Question: Please indicate a possible affordance area of the frisbee that can be used for holding
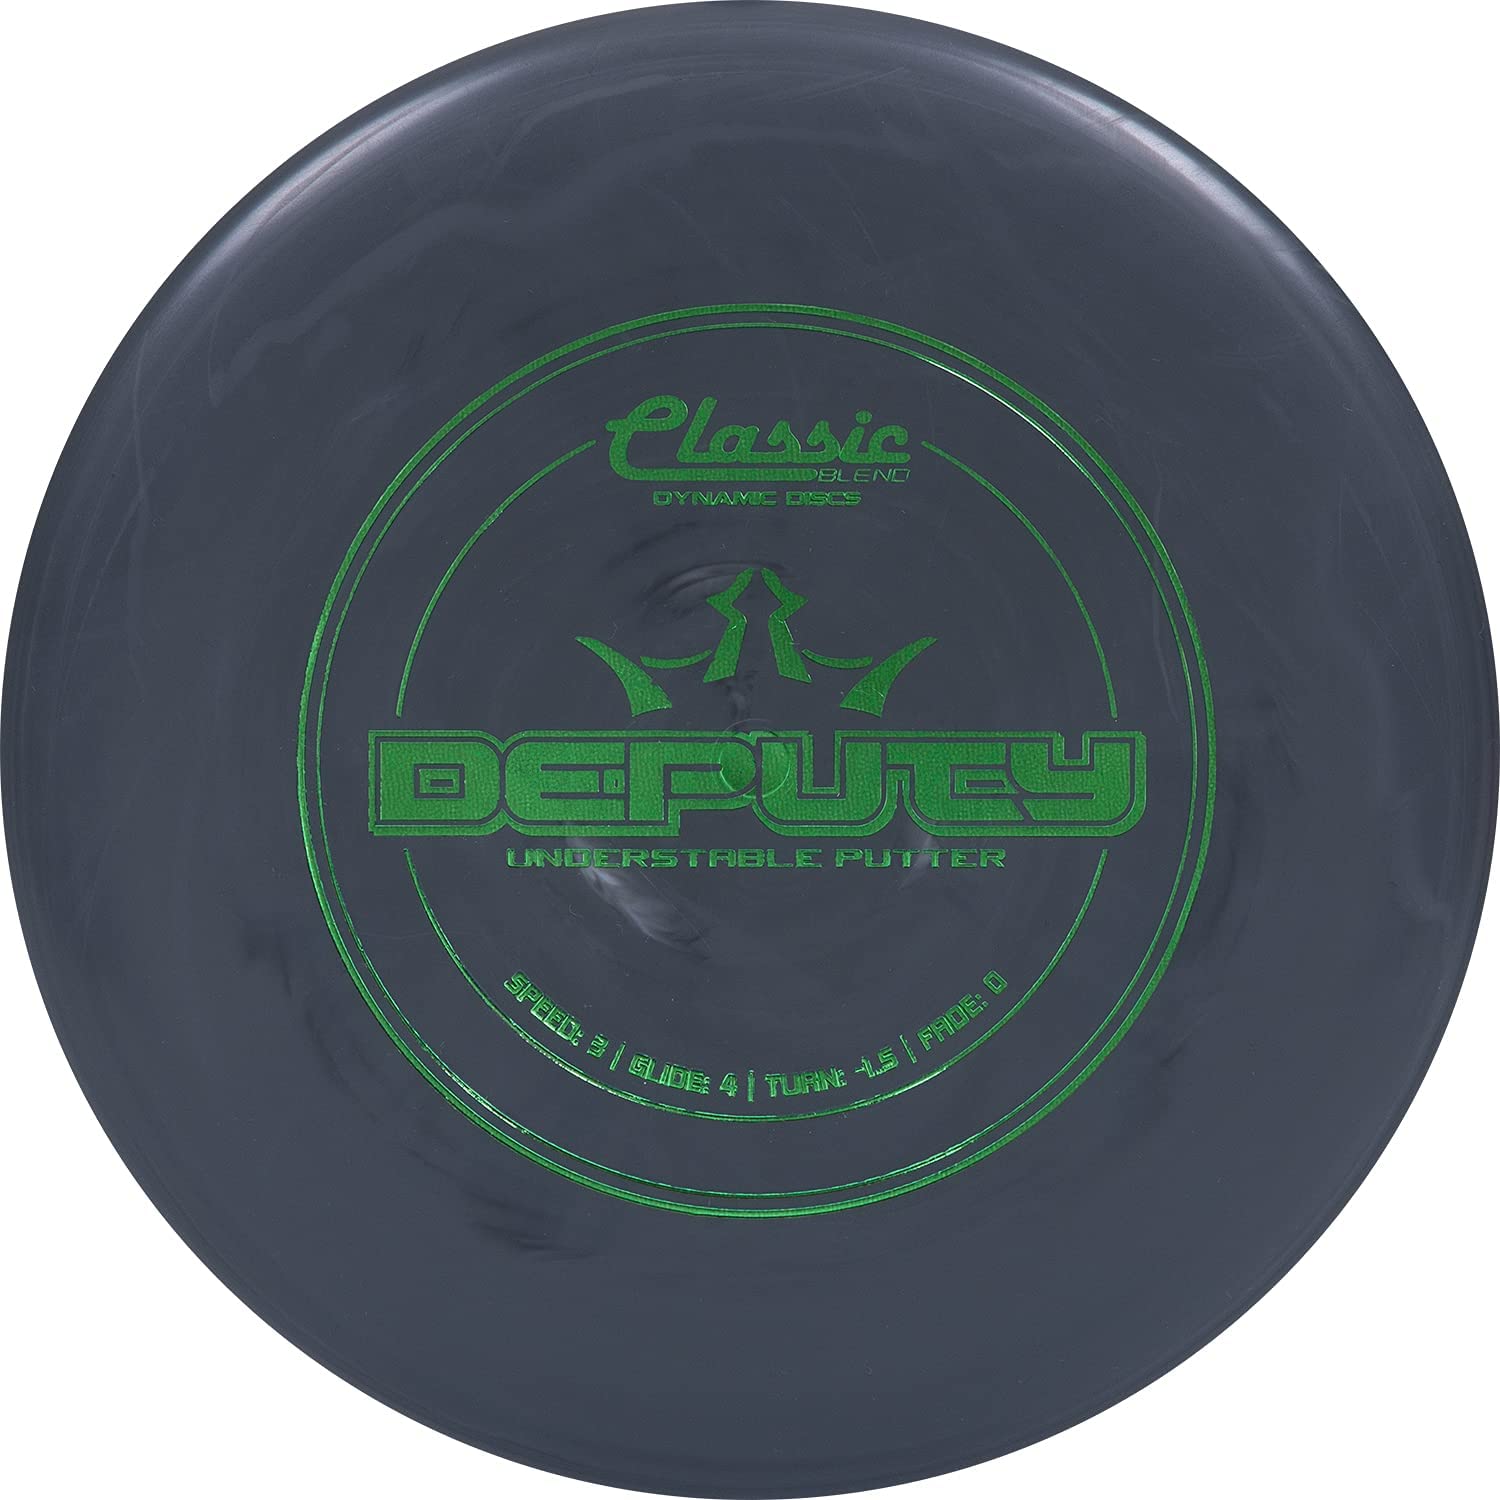
Answer: [9.036, 0, 1490.964, 1493.223]